Magnetic nanoparticles in drug delivery

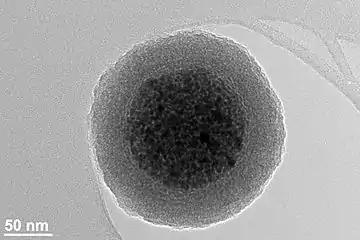
Composition of a magnetic nanoparticle

Magnetic nanoparticle drug delivery is the use of external or internal magnets to increase the accumulation of therapeutic elements contained in nanoparticles to fight pathologies in specific parts of the body. It has been applied in cancer treatments, cardiovascular diseases, and diabetes. Scientific researches revealed that magnetic drug delivery can be made increasingly useful in clinical settings.